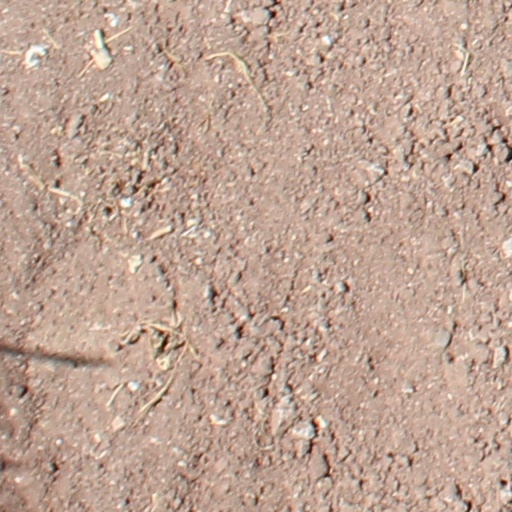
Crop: wheat